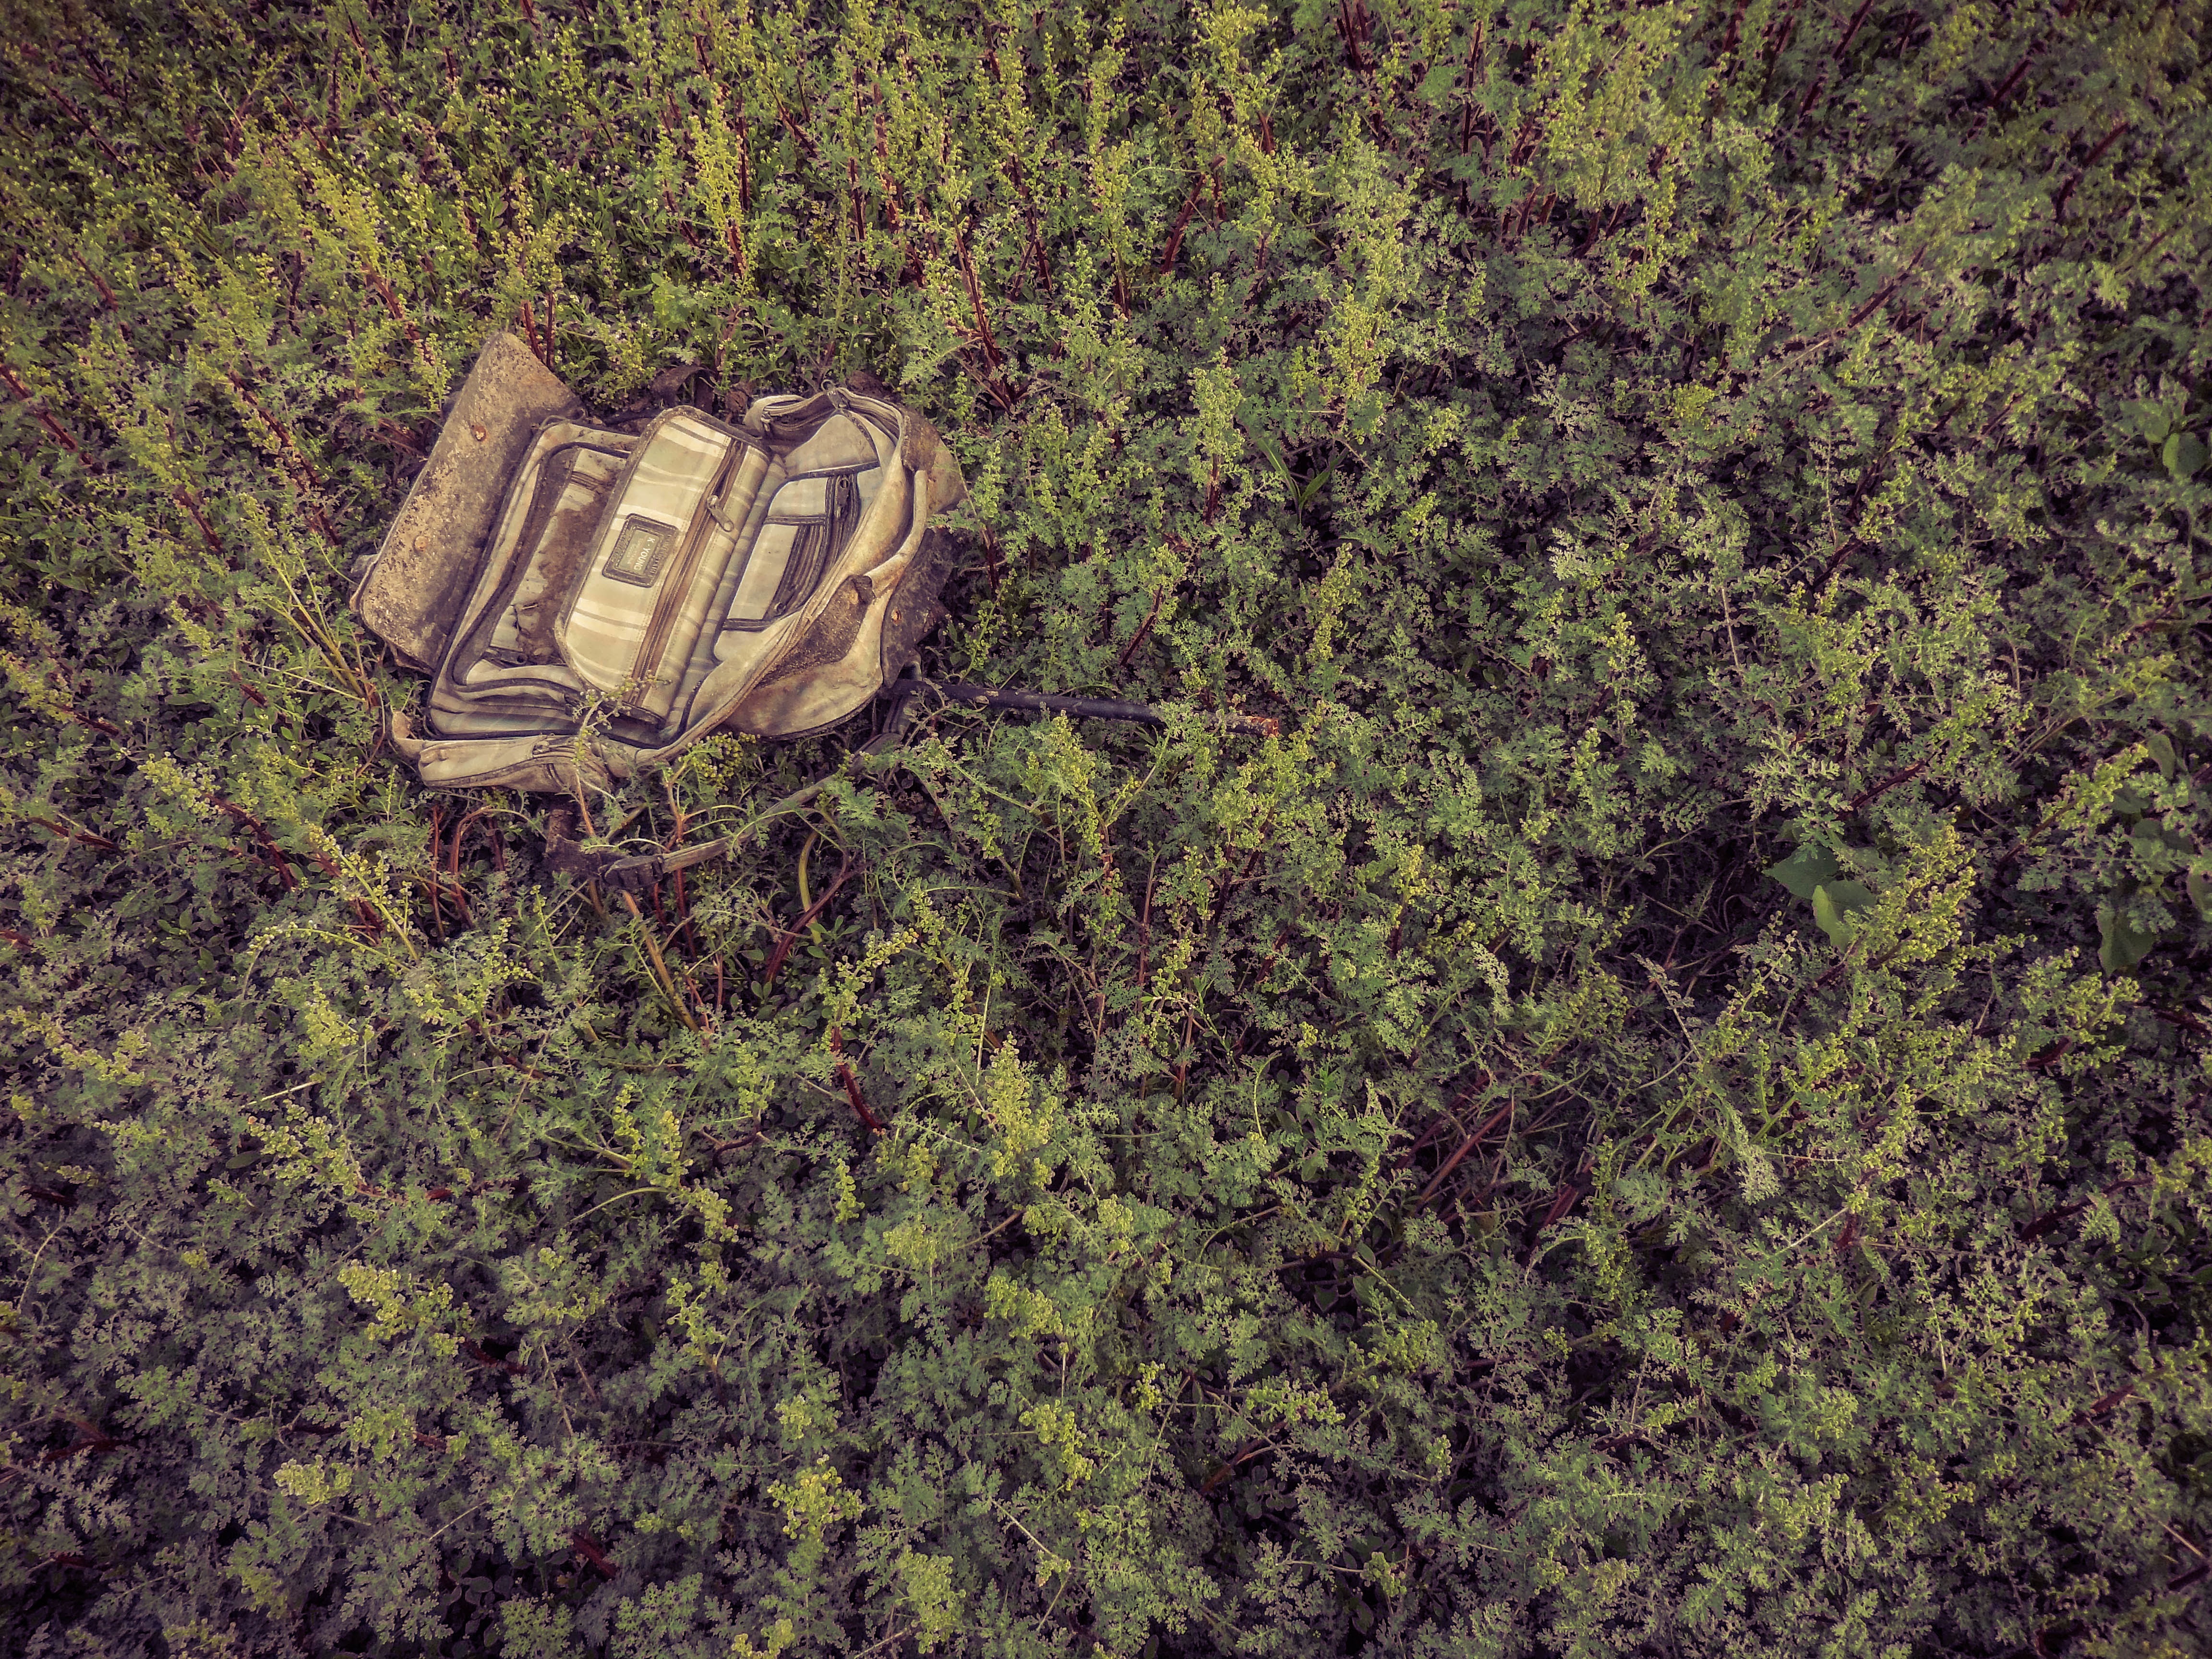
tree, forest, grass, plant, texture, leaf, flower, green, soil, shrub, woodland, habitat, ecosystem, woody plant